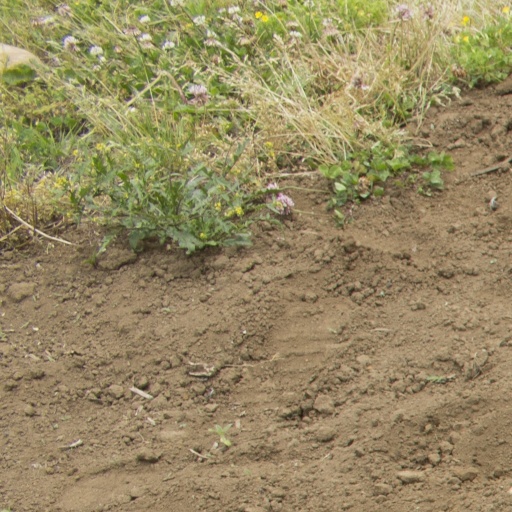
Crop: Jerusalem artichoke